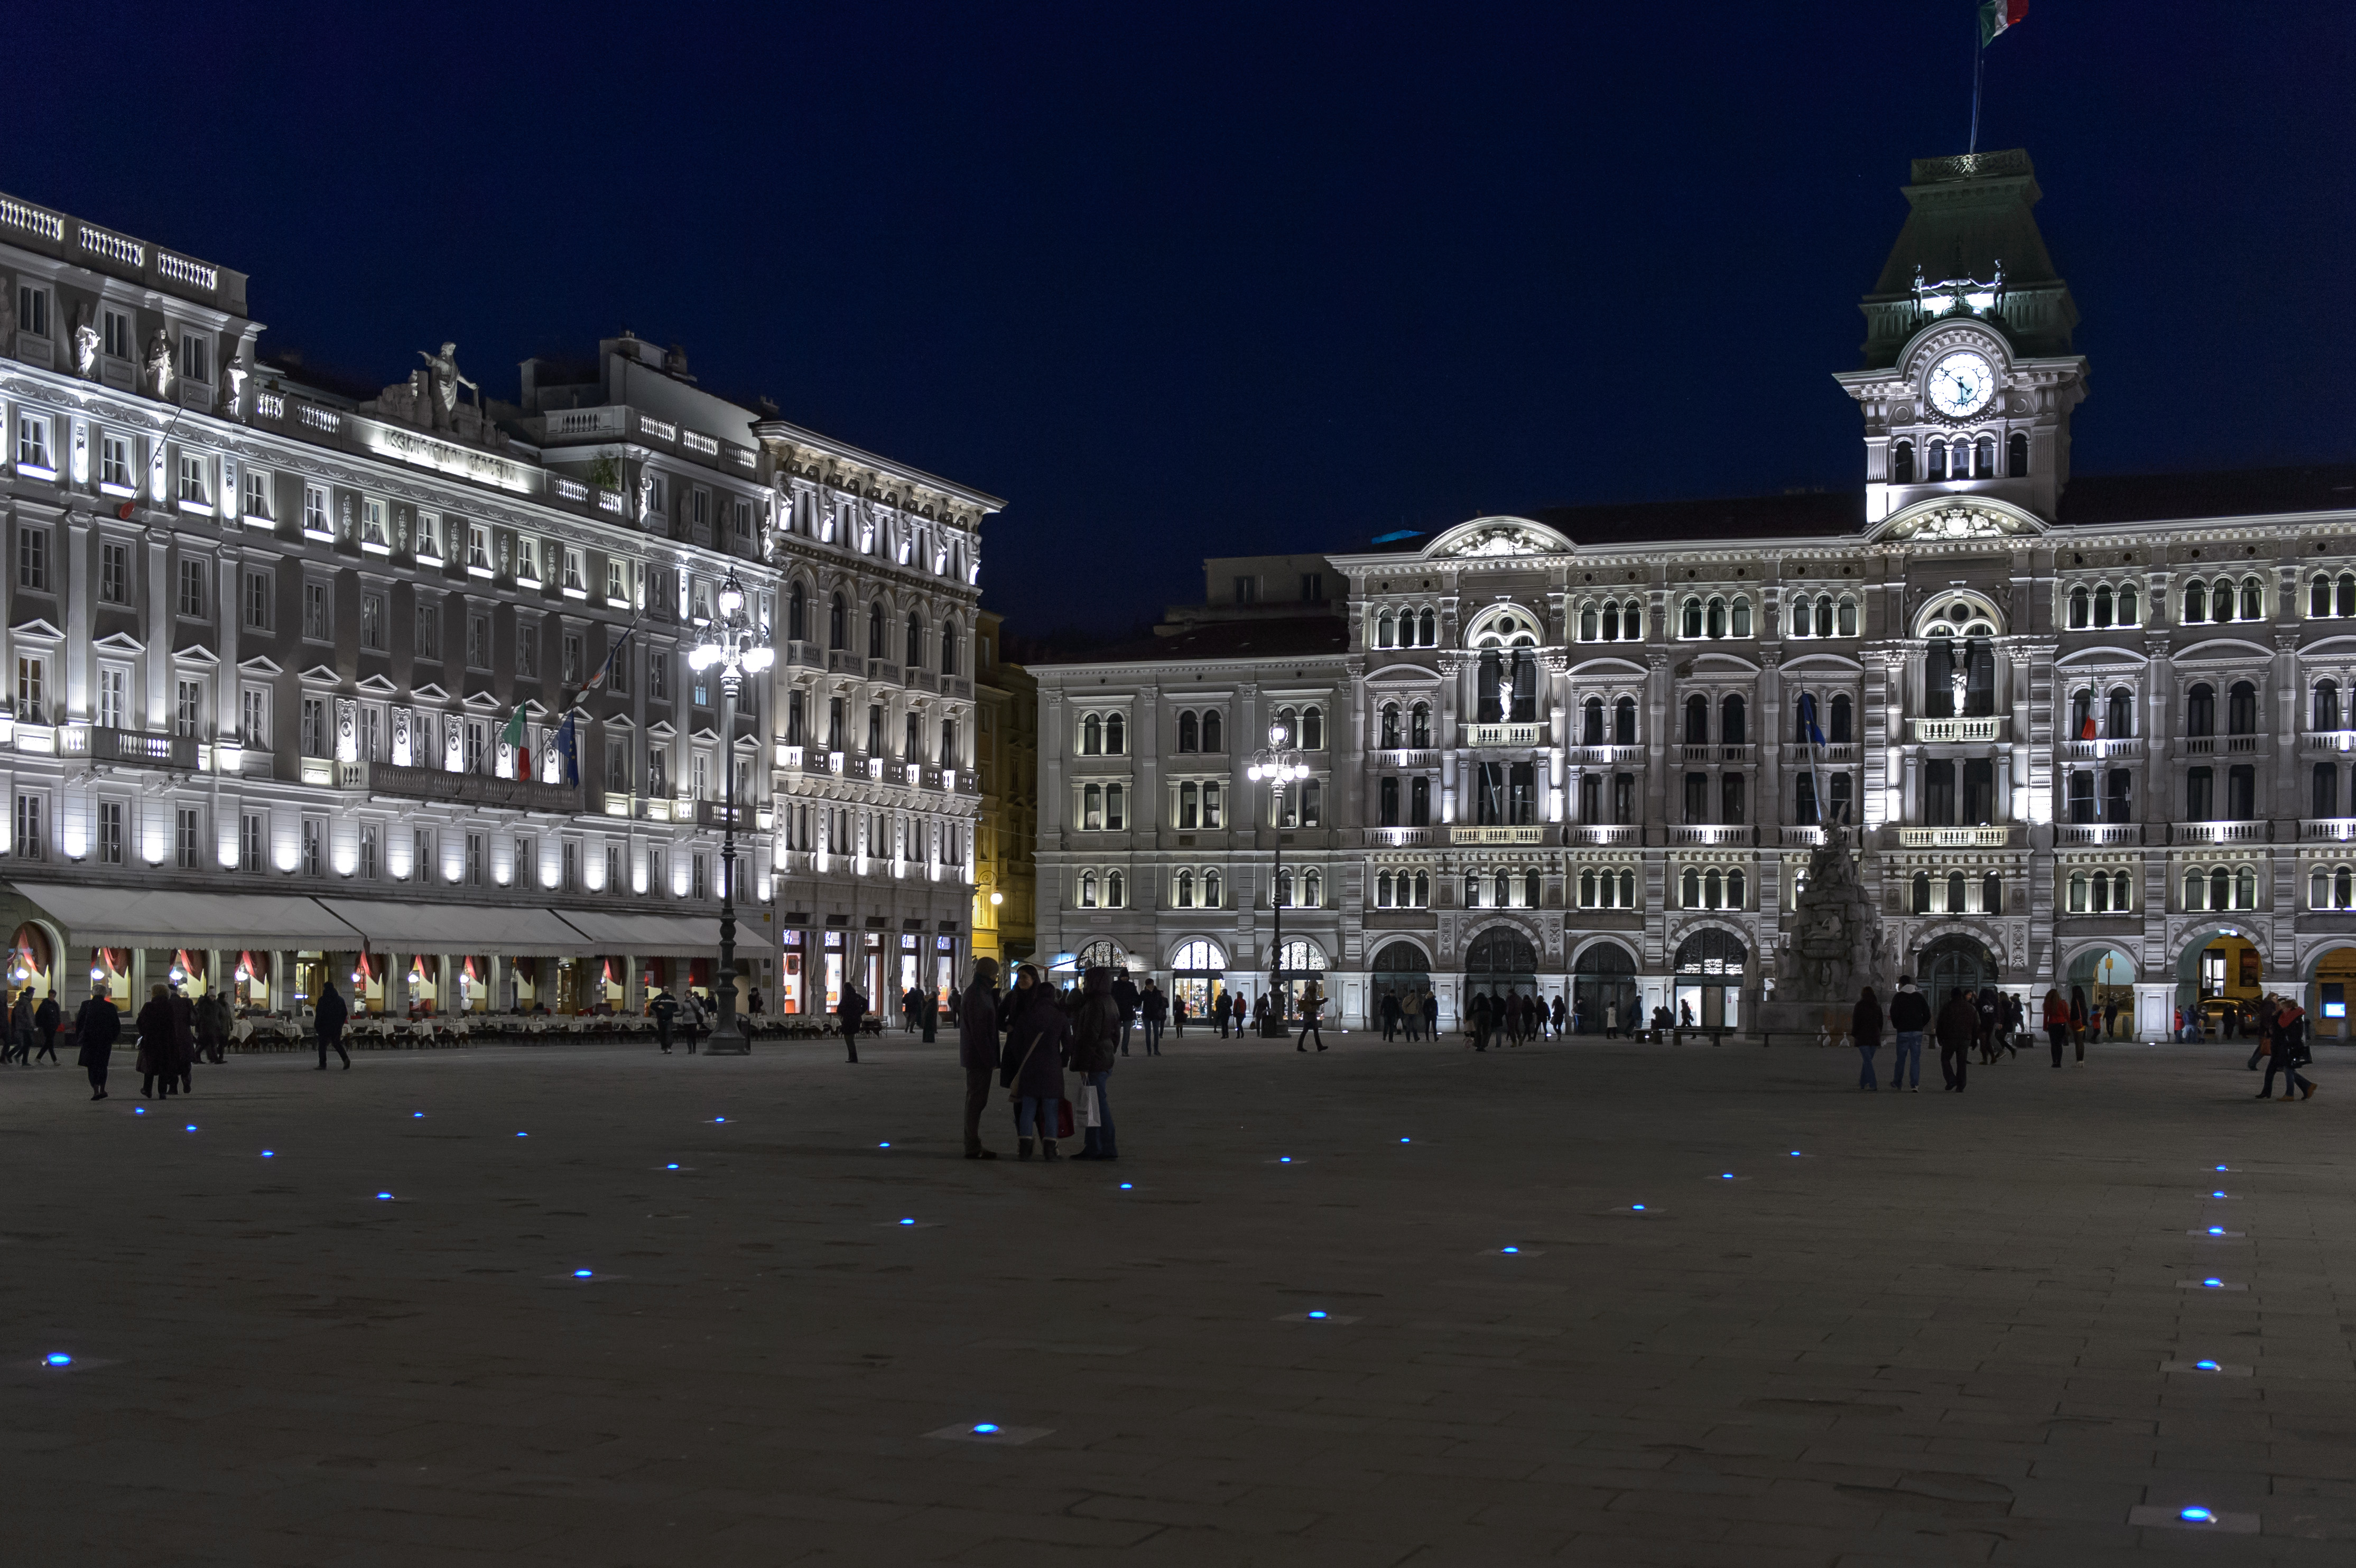
skyline, street, night, city, skyscraper, cityscape, downtown, evening, plaza, landmark, nikon, town square, metropolis, trieste, d4, urban area, human settlement, metropolitan area